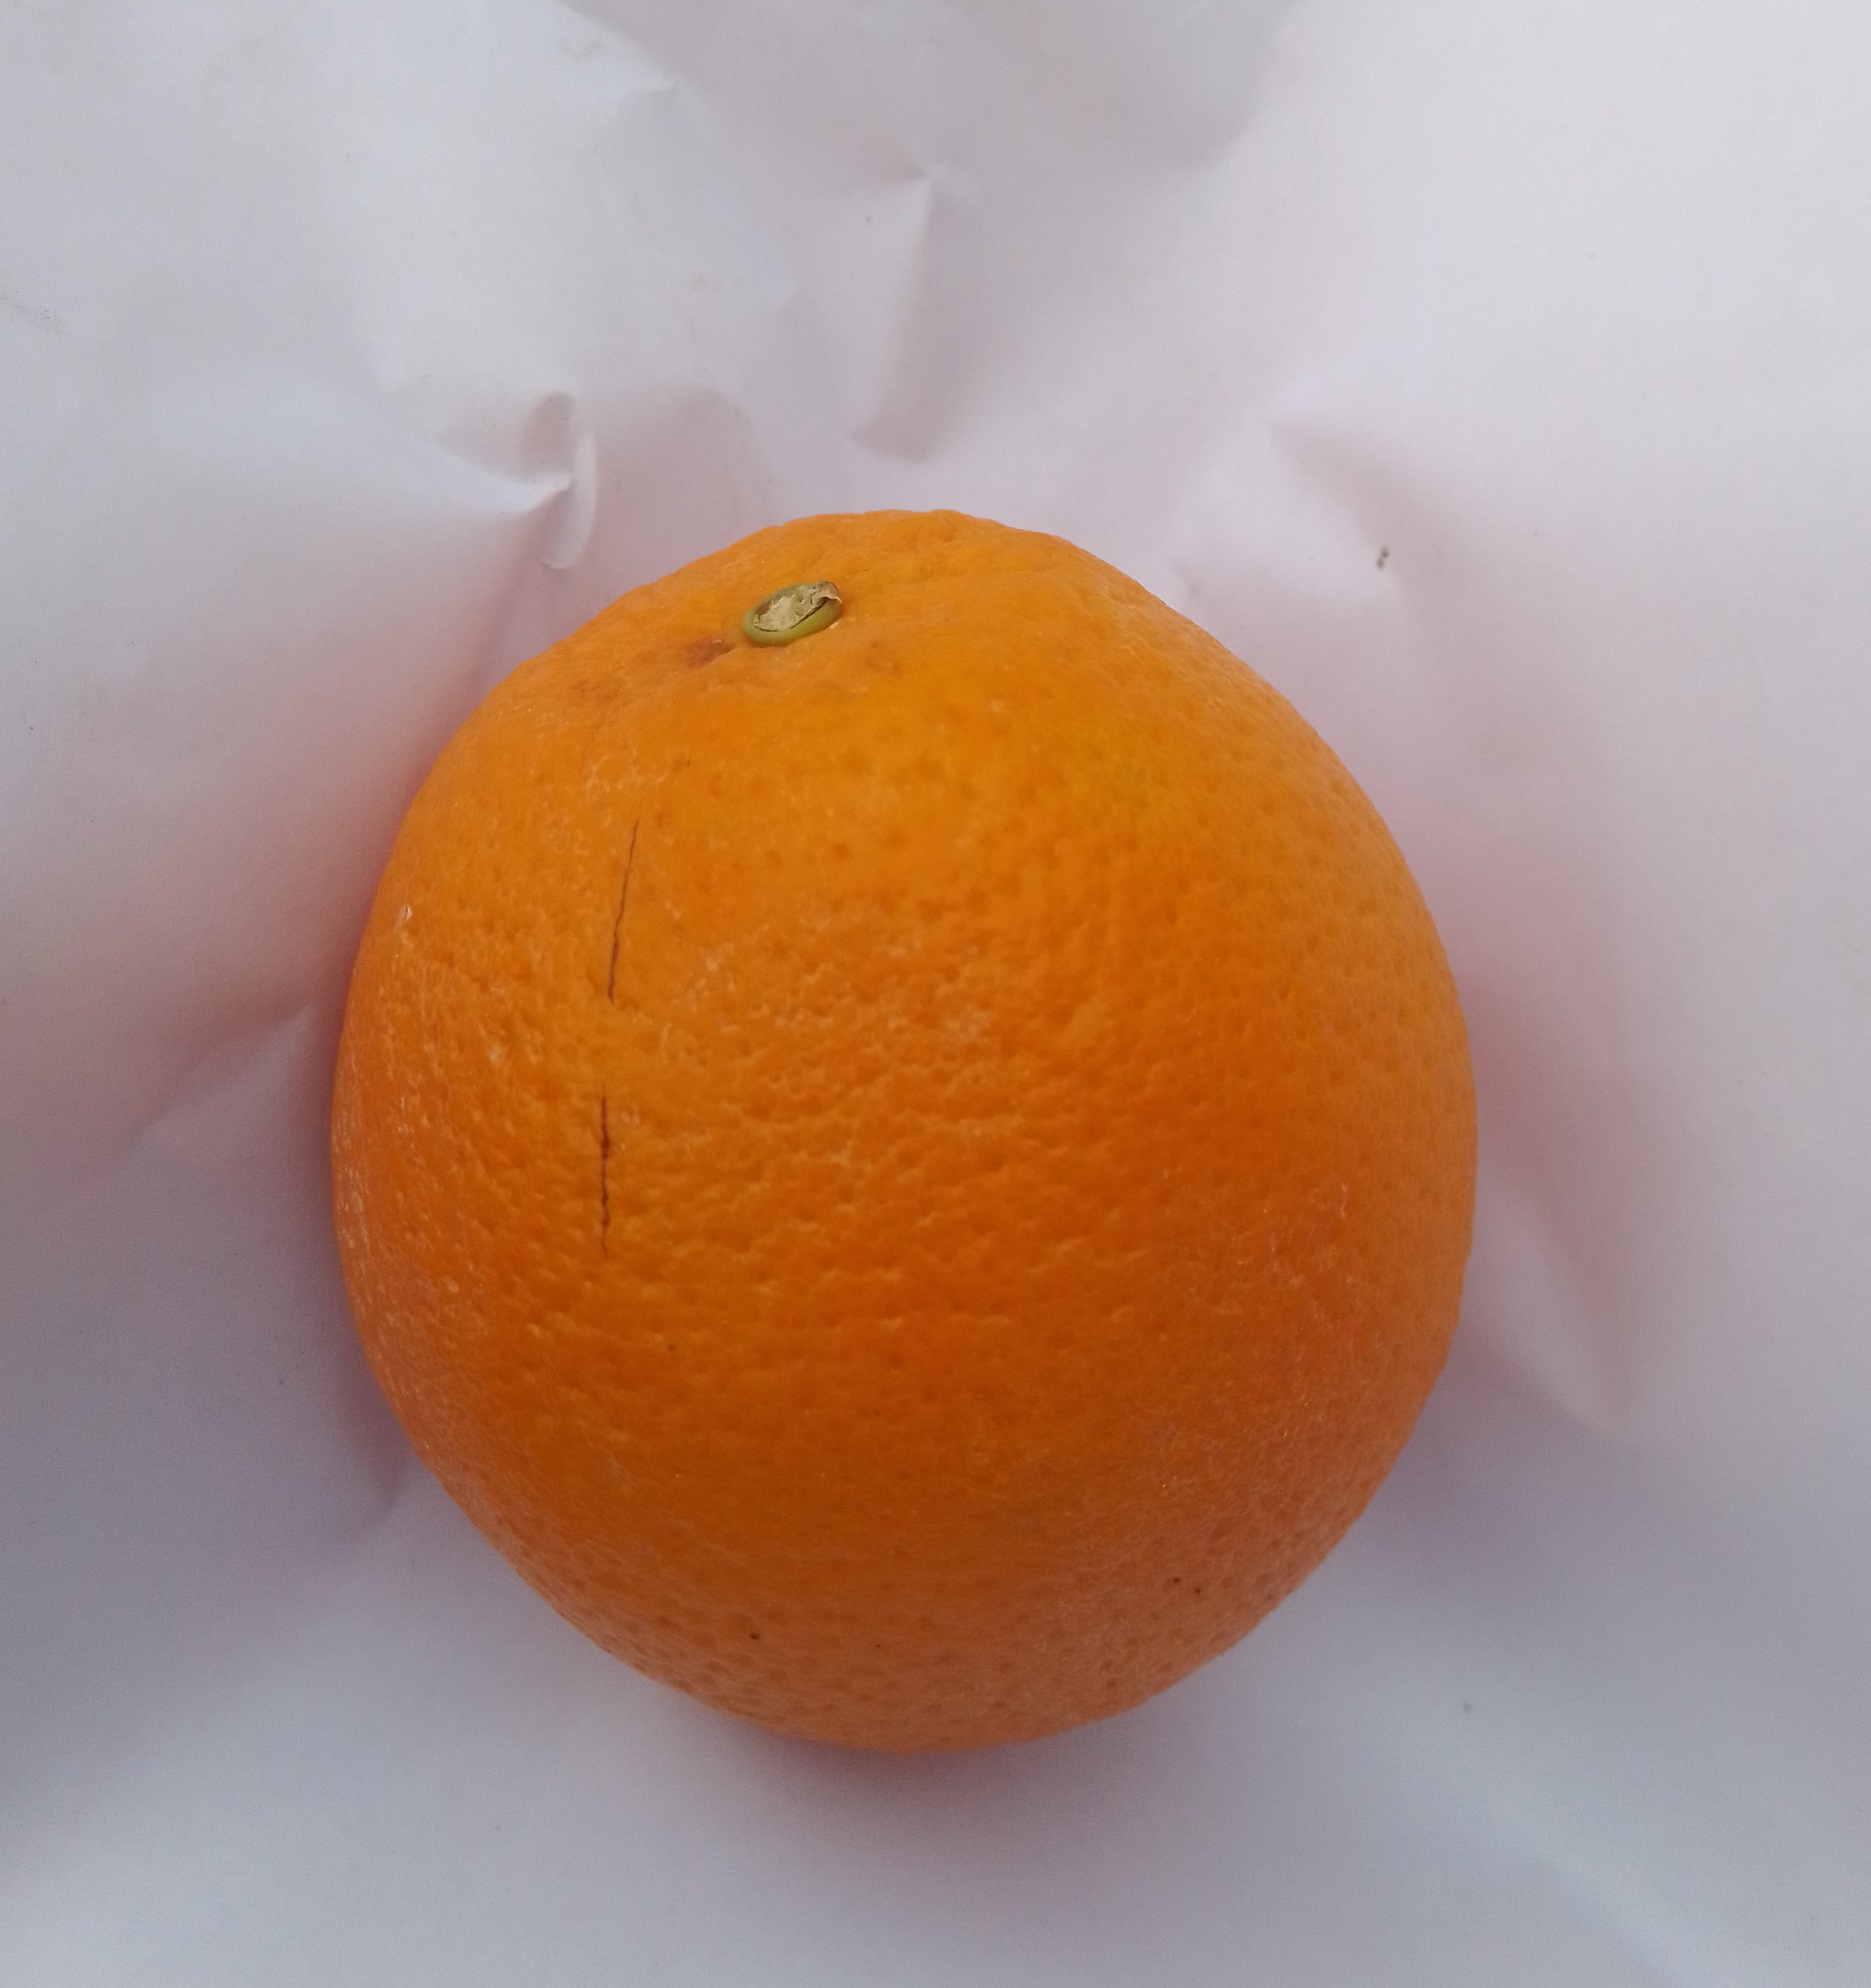
Fruit: orange
Condition: fresh